Mods and rockers

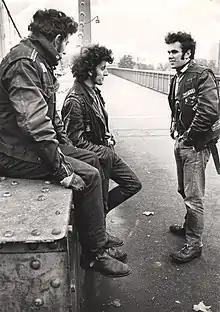
Three rockers on Chelsea Bridge

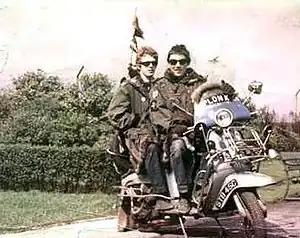
Two mods on a scooter

Mods and rockers were two conflicting British youth subcultures of the late 1950s to mid 1960s. News coverage of the two groups fighting in 1964 sparked a moral panic about British youth, and they became widely perceived as violent, unruly trouble-makers.